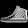
Label: Sneaker